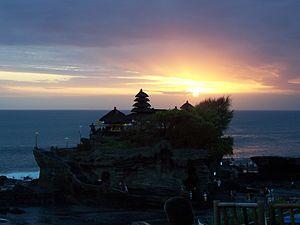
Le Tanah Lot est un îlot d’Indonésie situé près de l’île de Bali et sur lequel est construit un temple hindouiste : le Pura Tanah Lot. C’est un lieu de pèlerinage et un endroit prisé des touristes et des photographes.